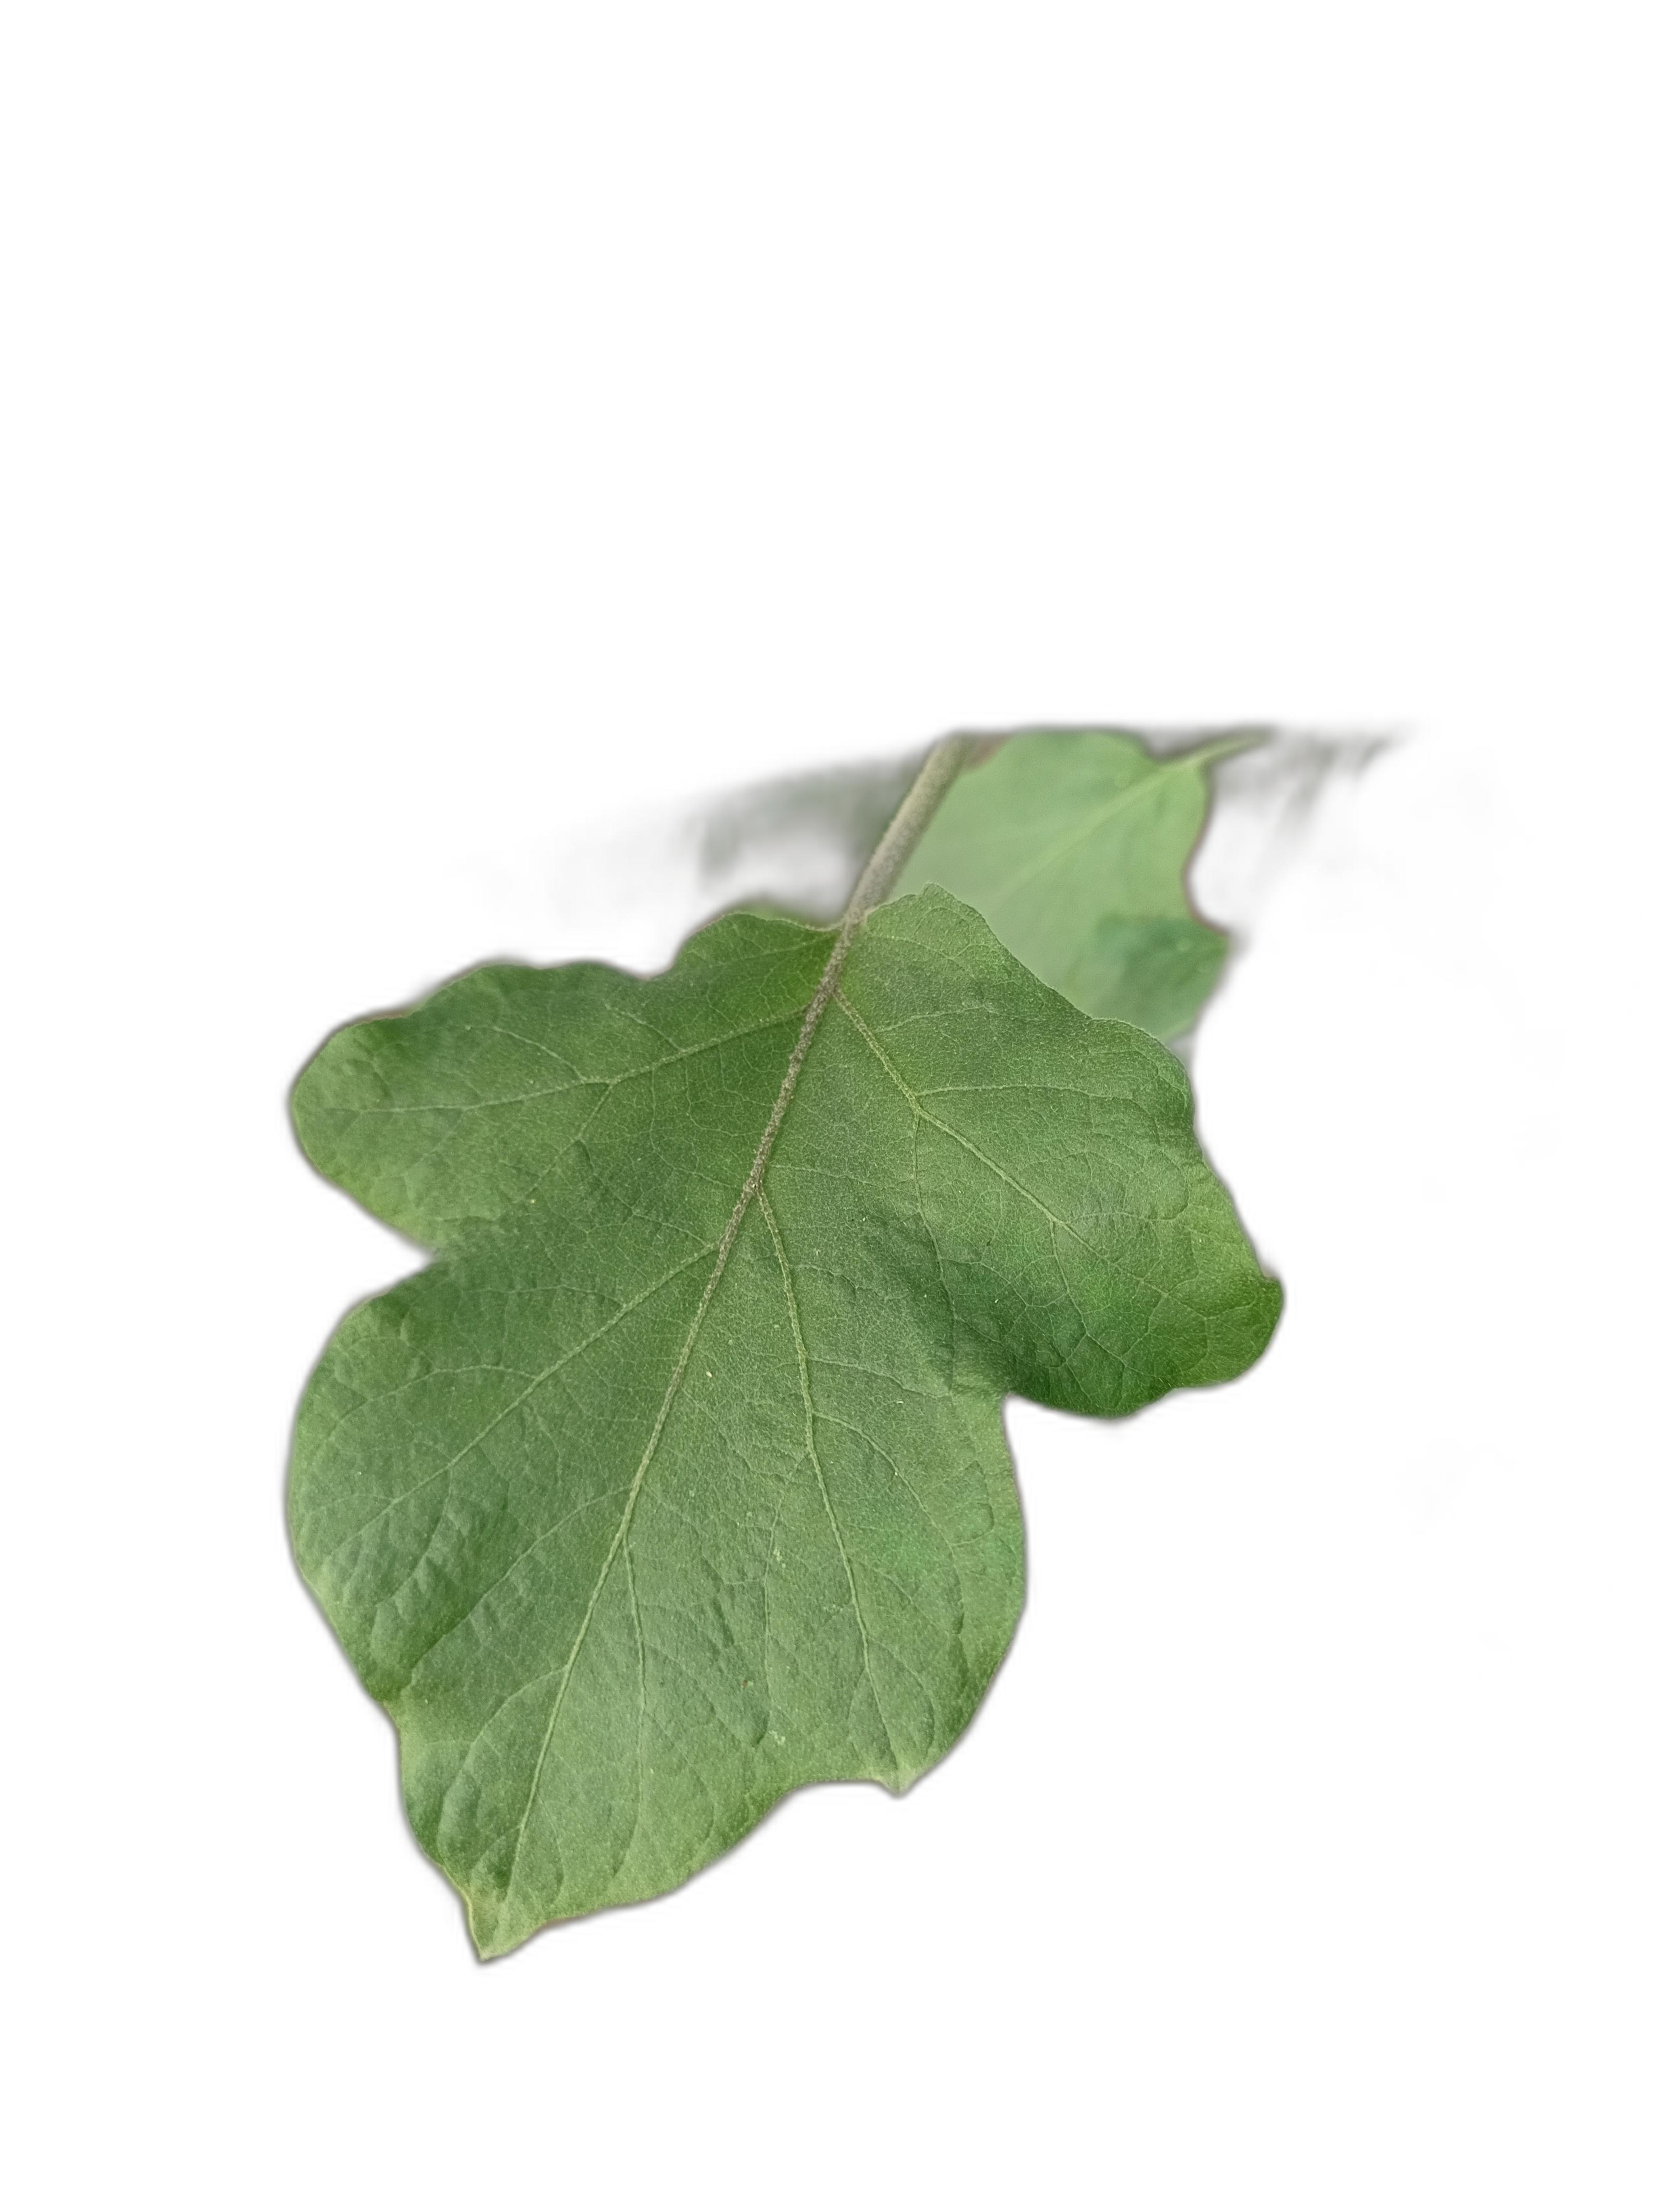
Label: Healthy Leaf